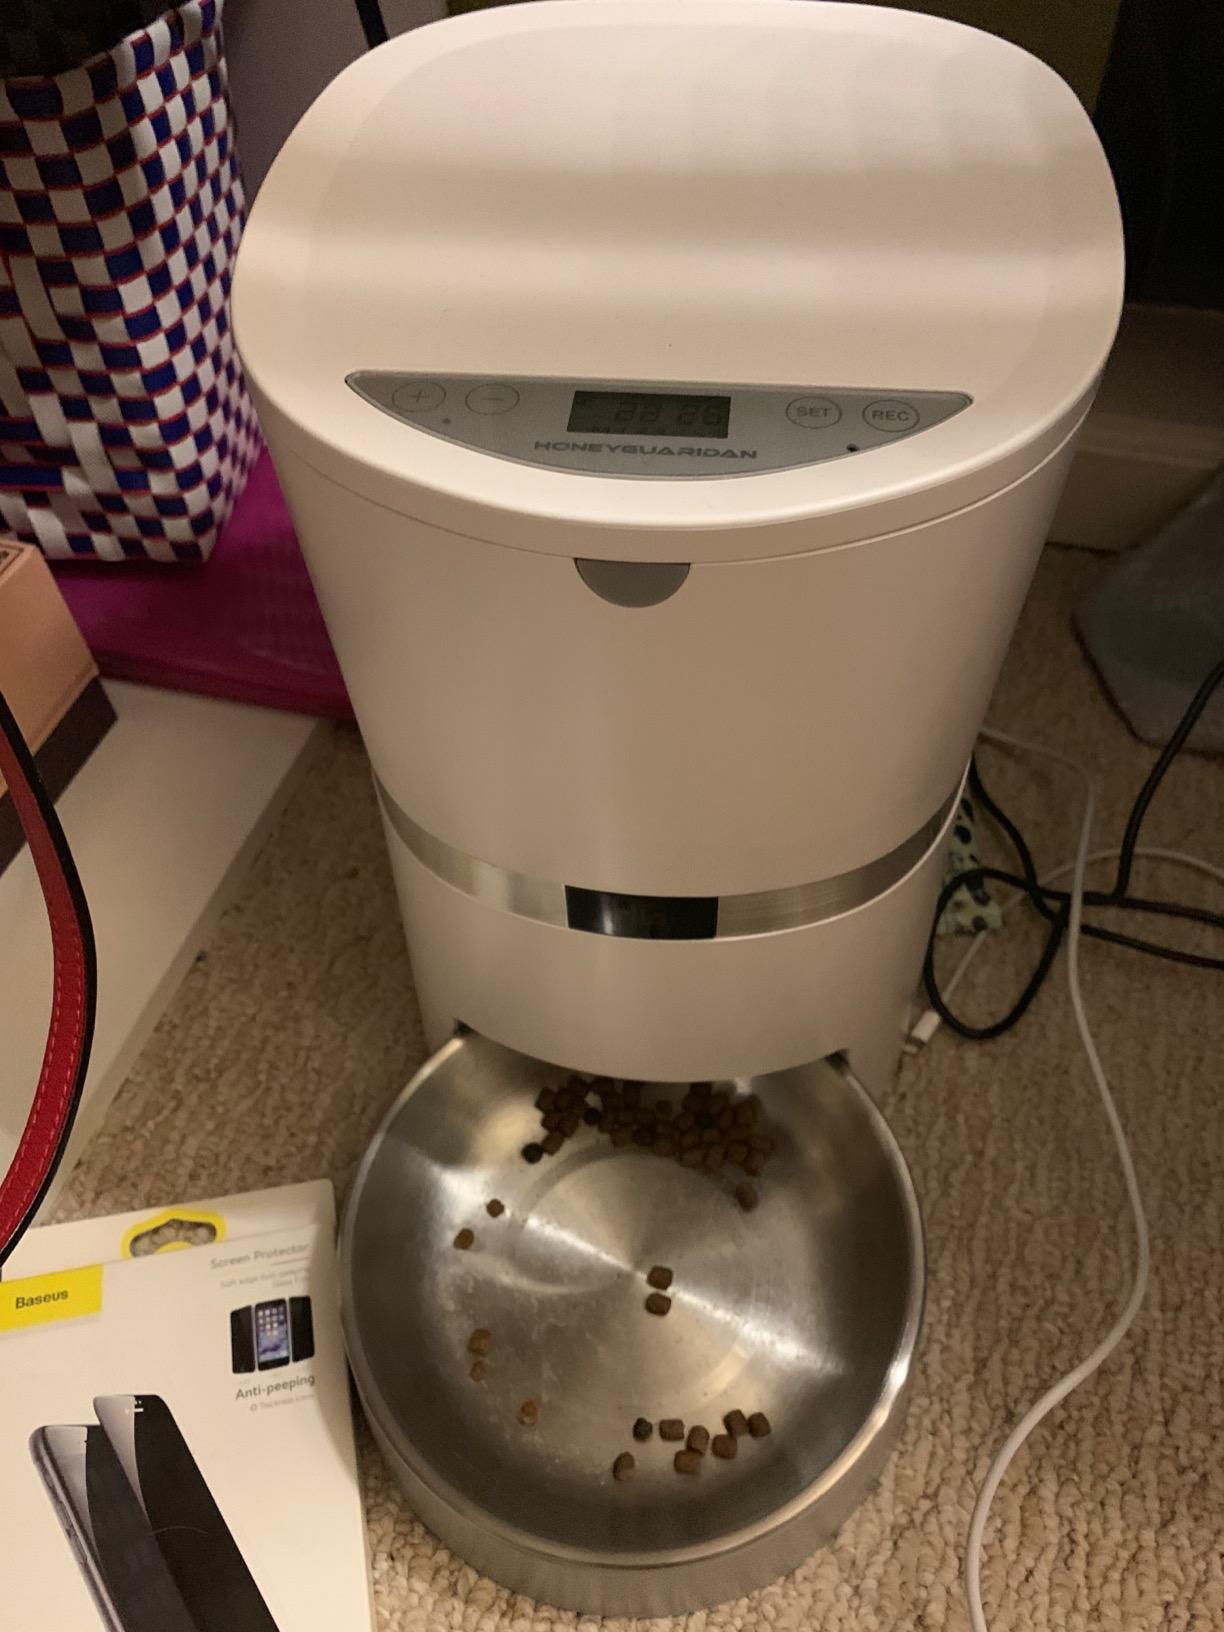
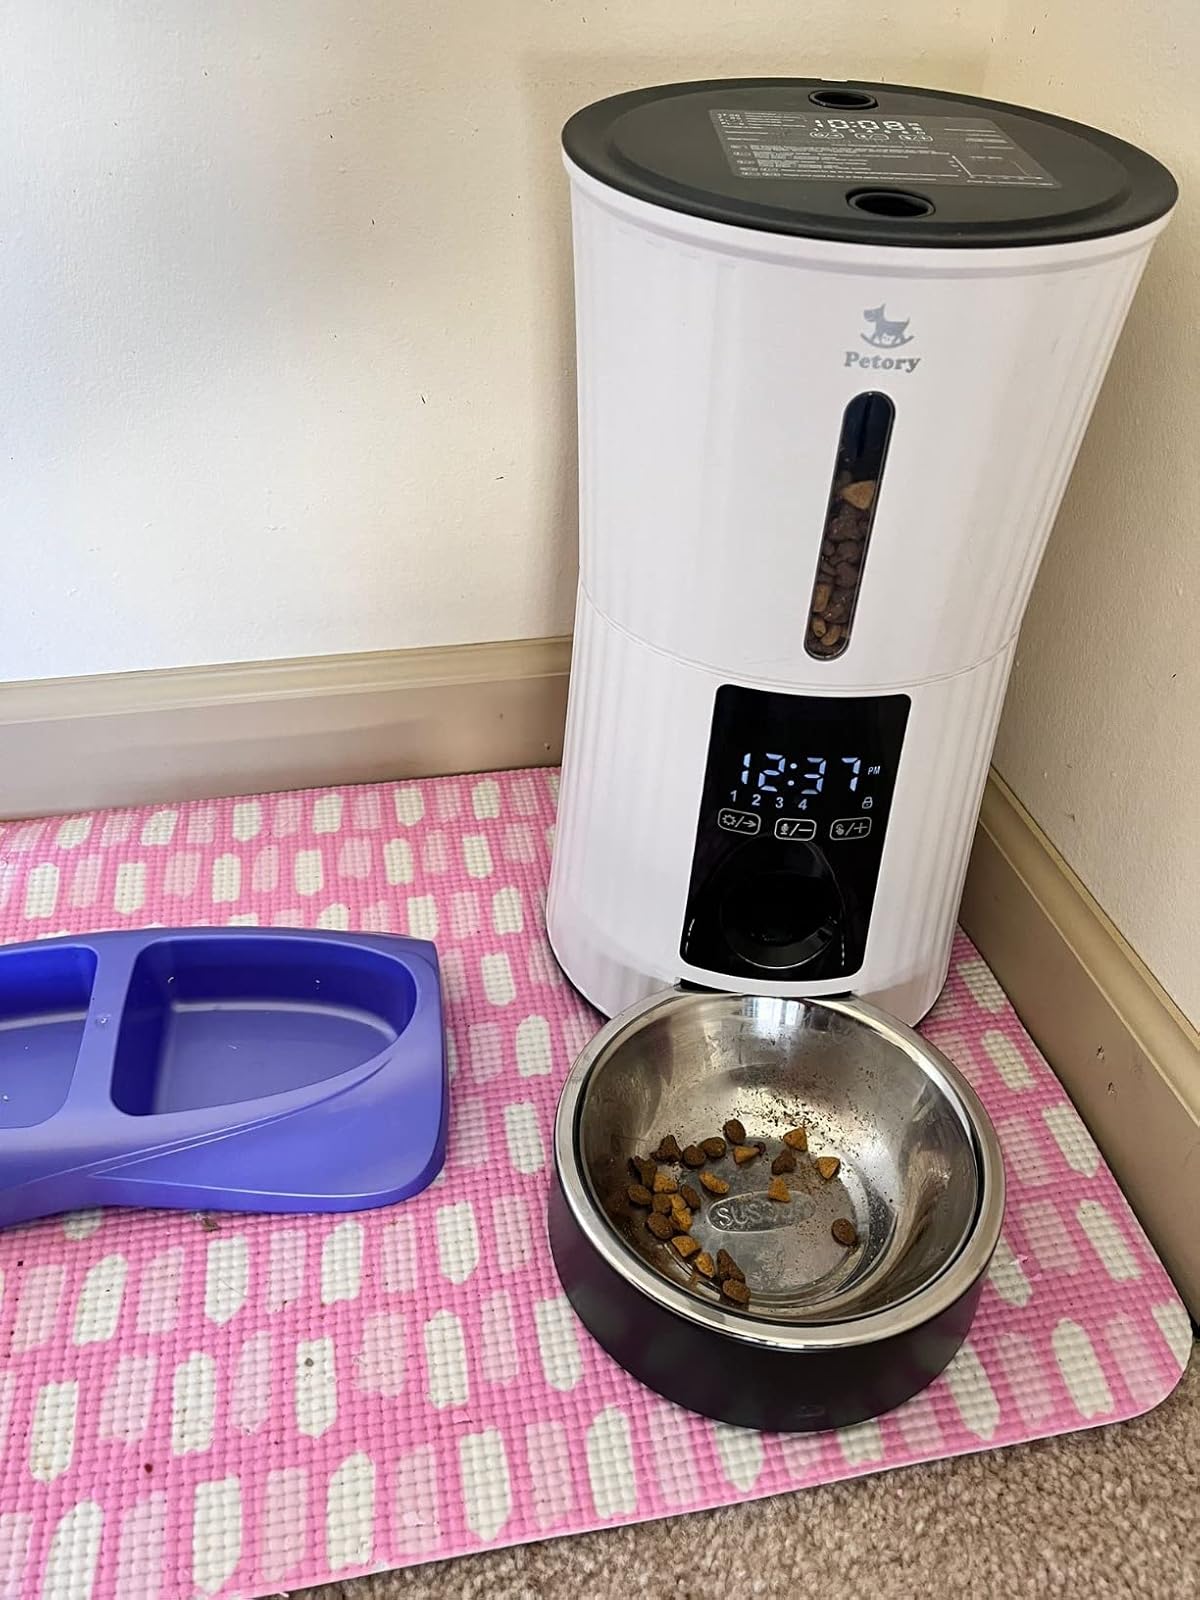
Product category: items_feeder
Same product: no